Bydgoszcz Canal

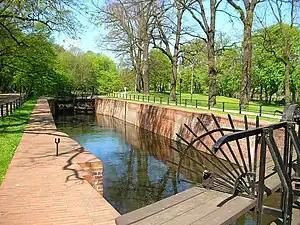
Restored locks on the old section

After the outbreak of World War II, Bydgoszcz canal was damaged by Polish sappers in September 1939. During the war, the canal was heavily used for the transport of bulk goods, since railroads were dedicated to the transport of war material. Among the never-achieved plans of the Nazi authorities was the so-called "Bydgoszcz bypass": a channel running from "Śluza Osowa Góra" and connecting directly with the Vistula river via the north of Fordon district.